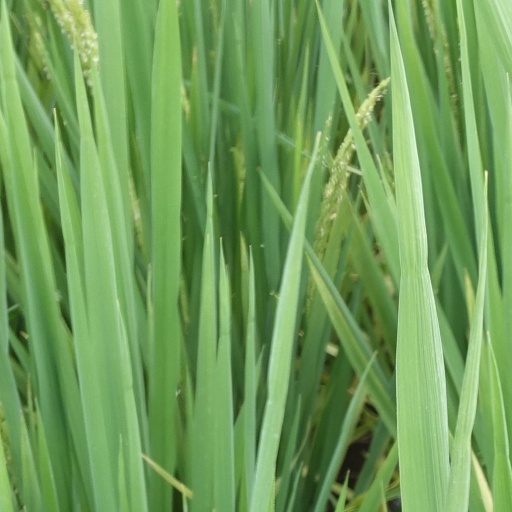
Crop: rice